Adana Conference

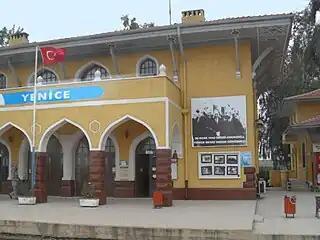
Billboard at the Yenice Station (Churchill and İnönü)

In April 1943, a British military delegation of General Sir Henry Maitland Wilson requested access for 25 RAF fighter squadrons to Turkish airports. In the latter stages of the operation, the British planned on sending two full armoured divisions to Turkey. The Turks, however, were very fearful of the strong German military presence in Bulgaria and drowned the British military delegation with red tape. While giving Maitland Wilson every courtesy, the Turks started 'tortuous and interminable negotiations'. Wilson urged Turkish commanders to teach their men mechanical skills but noted that meant that prospective tank crews 'had to be taught the workings of the internal combustion engine from page one of the book'. When the construction of Turkish airfields went ahead of schedule, İnönü was warned that work was proceeding too rapidly. The British frustration about the Turkish stalling tactics led to a serious deterioration of diplomatic relations between the two countries in the summer of 1943.